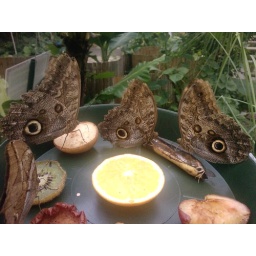
A bunch of Owl butterflies eating. Taken at a butterfly garden in Brugge, Belgium.